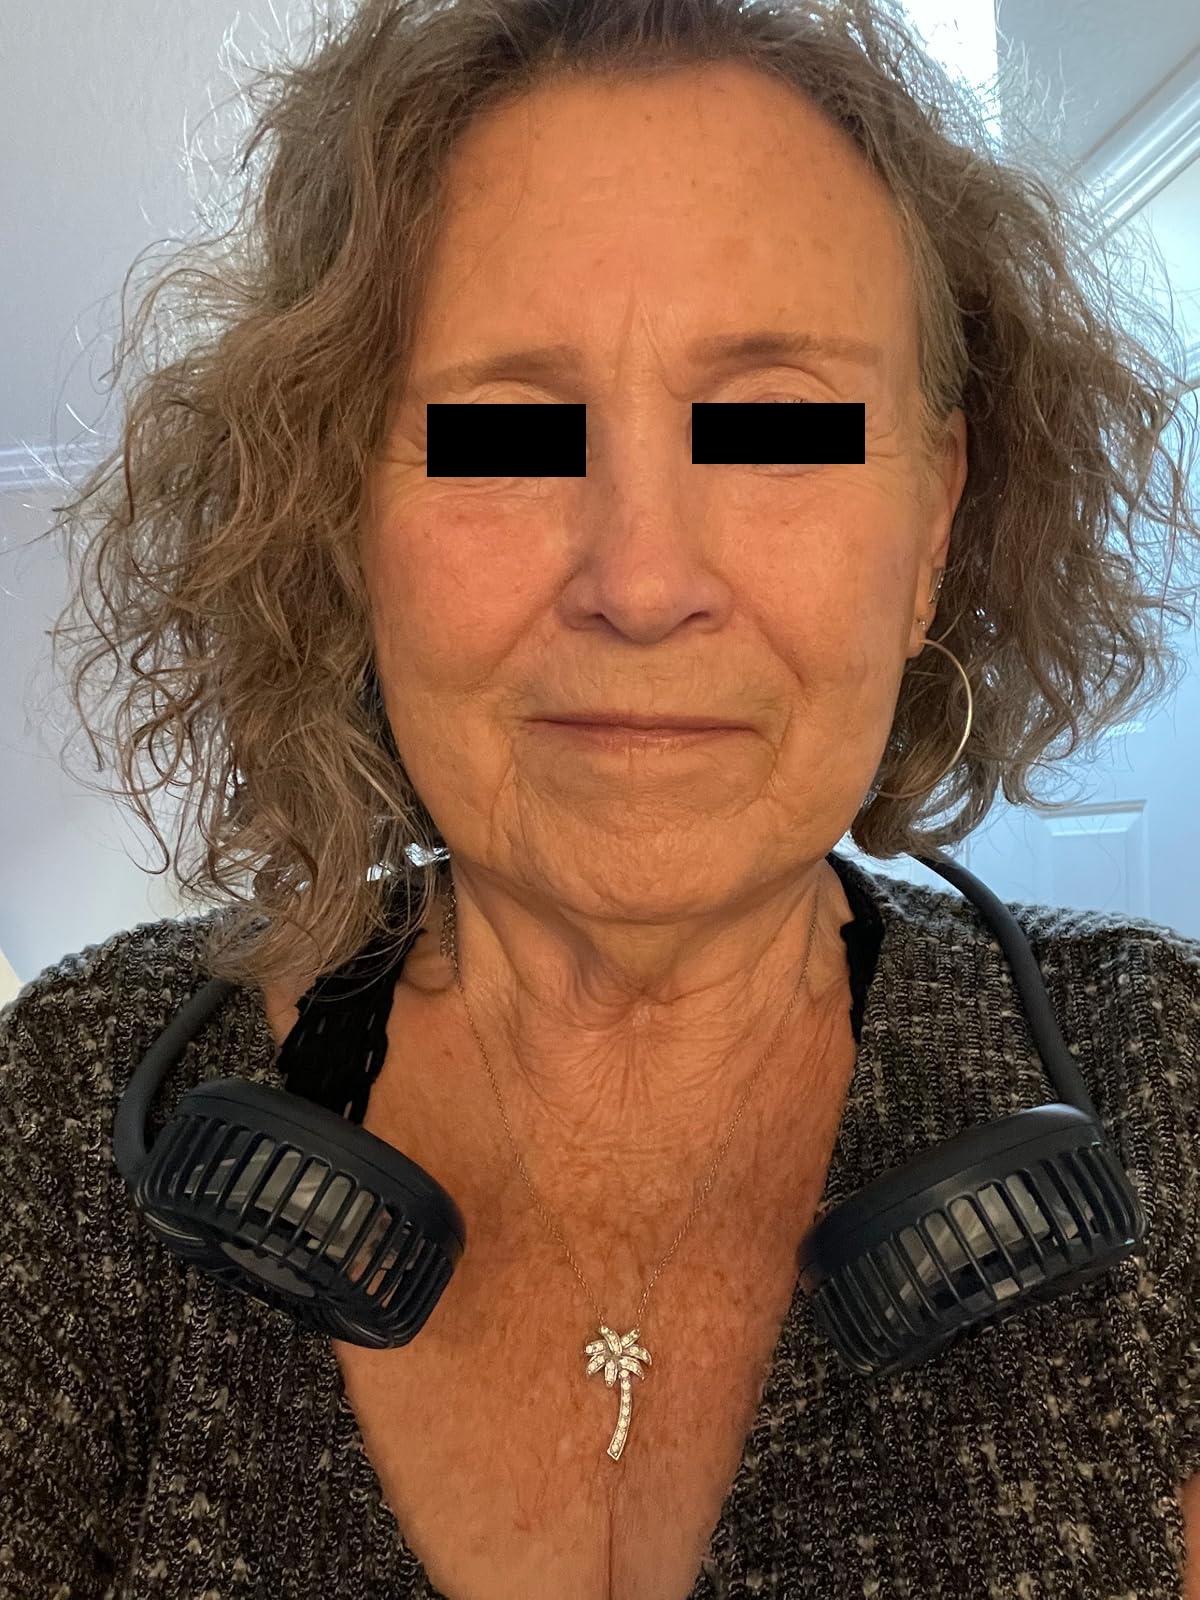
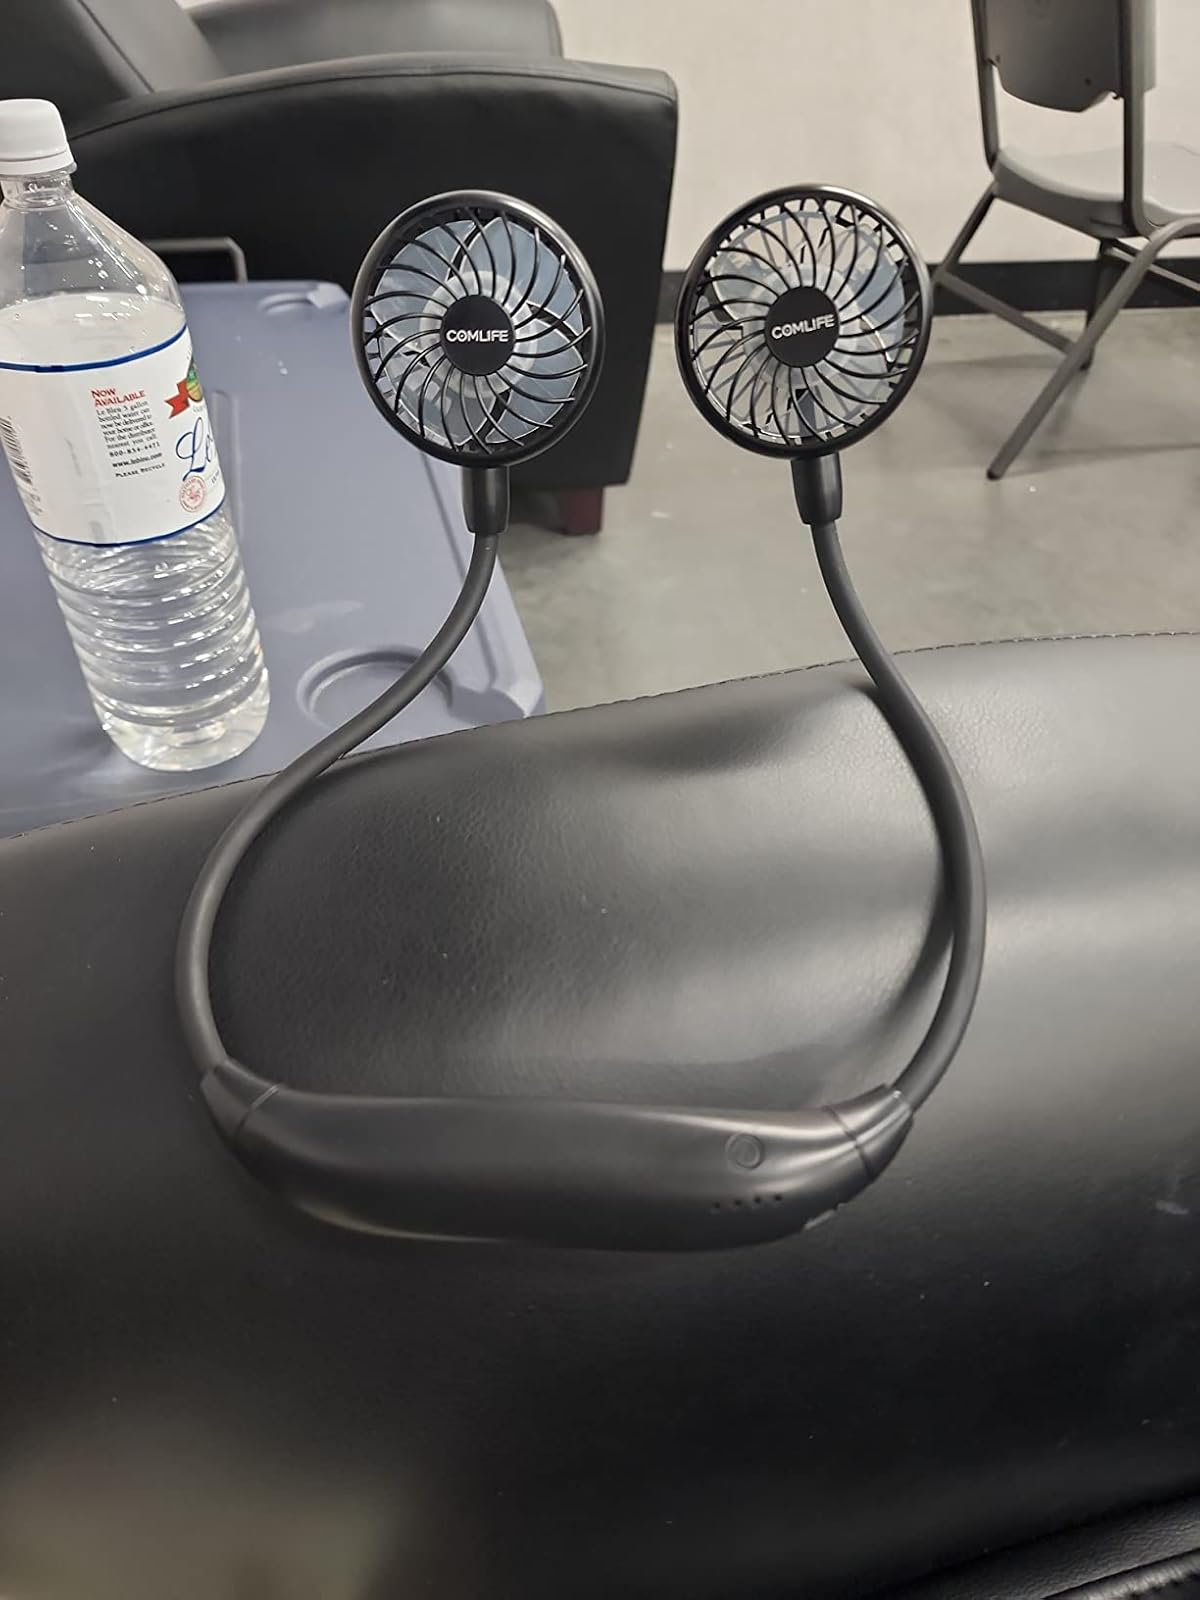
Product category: fan
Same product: no